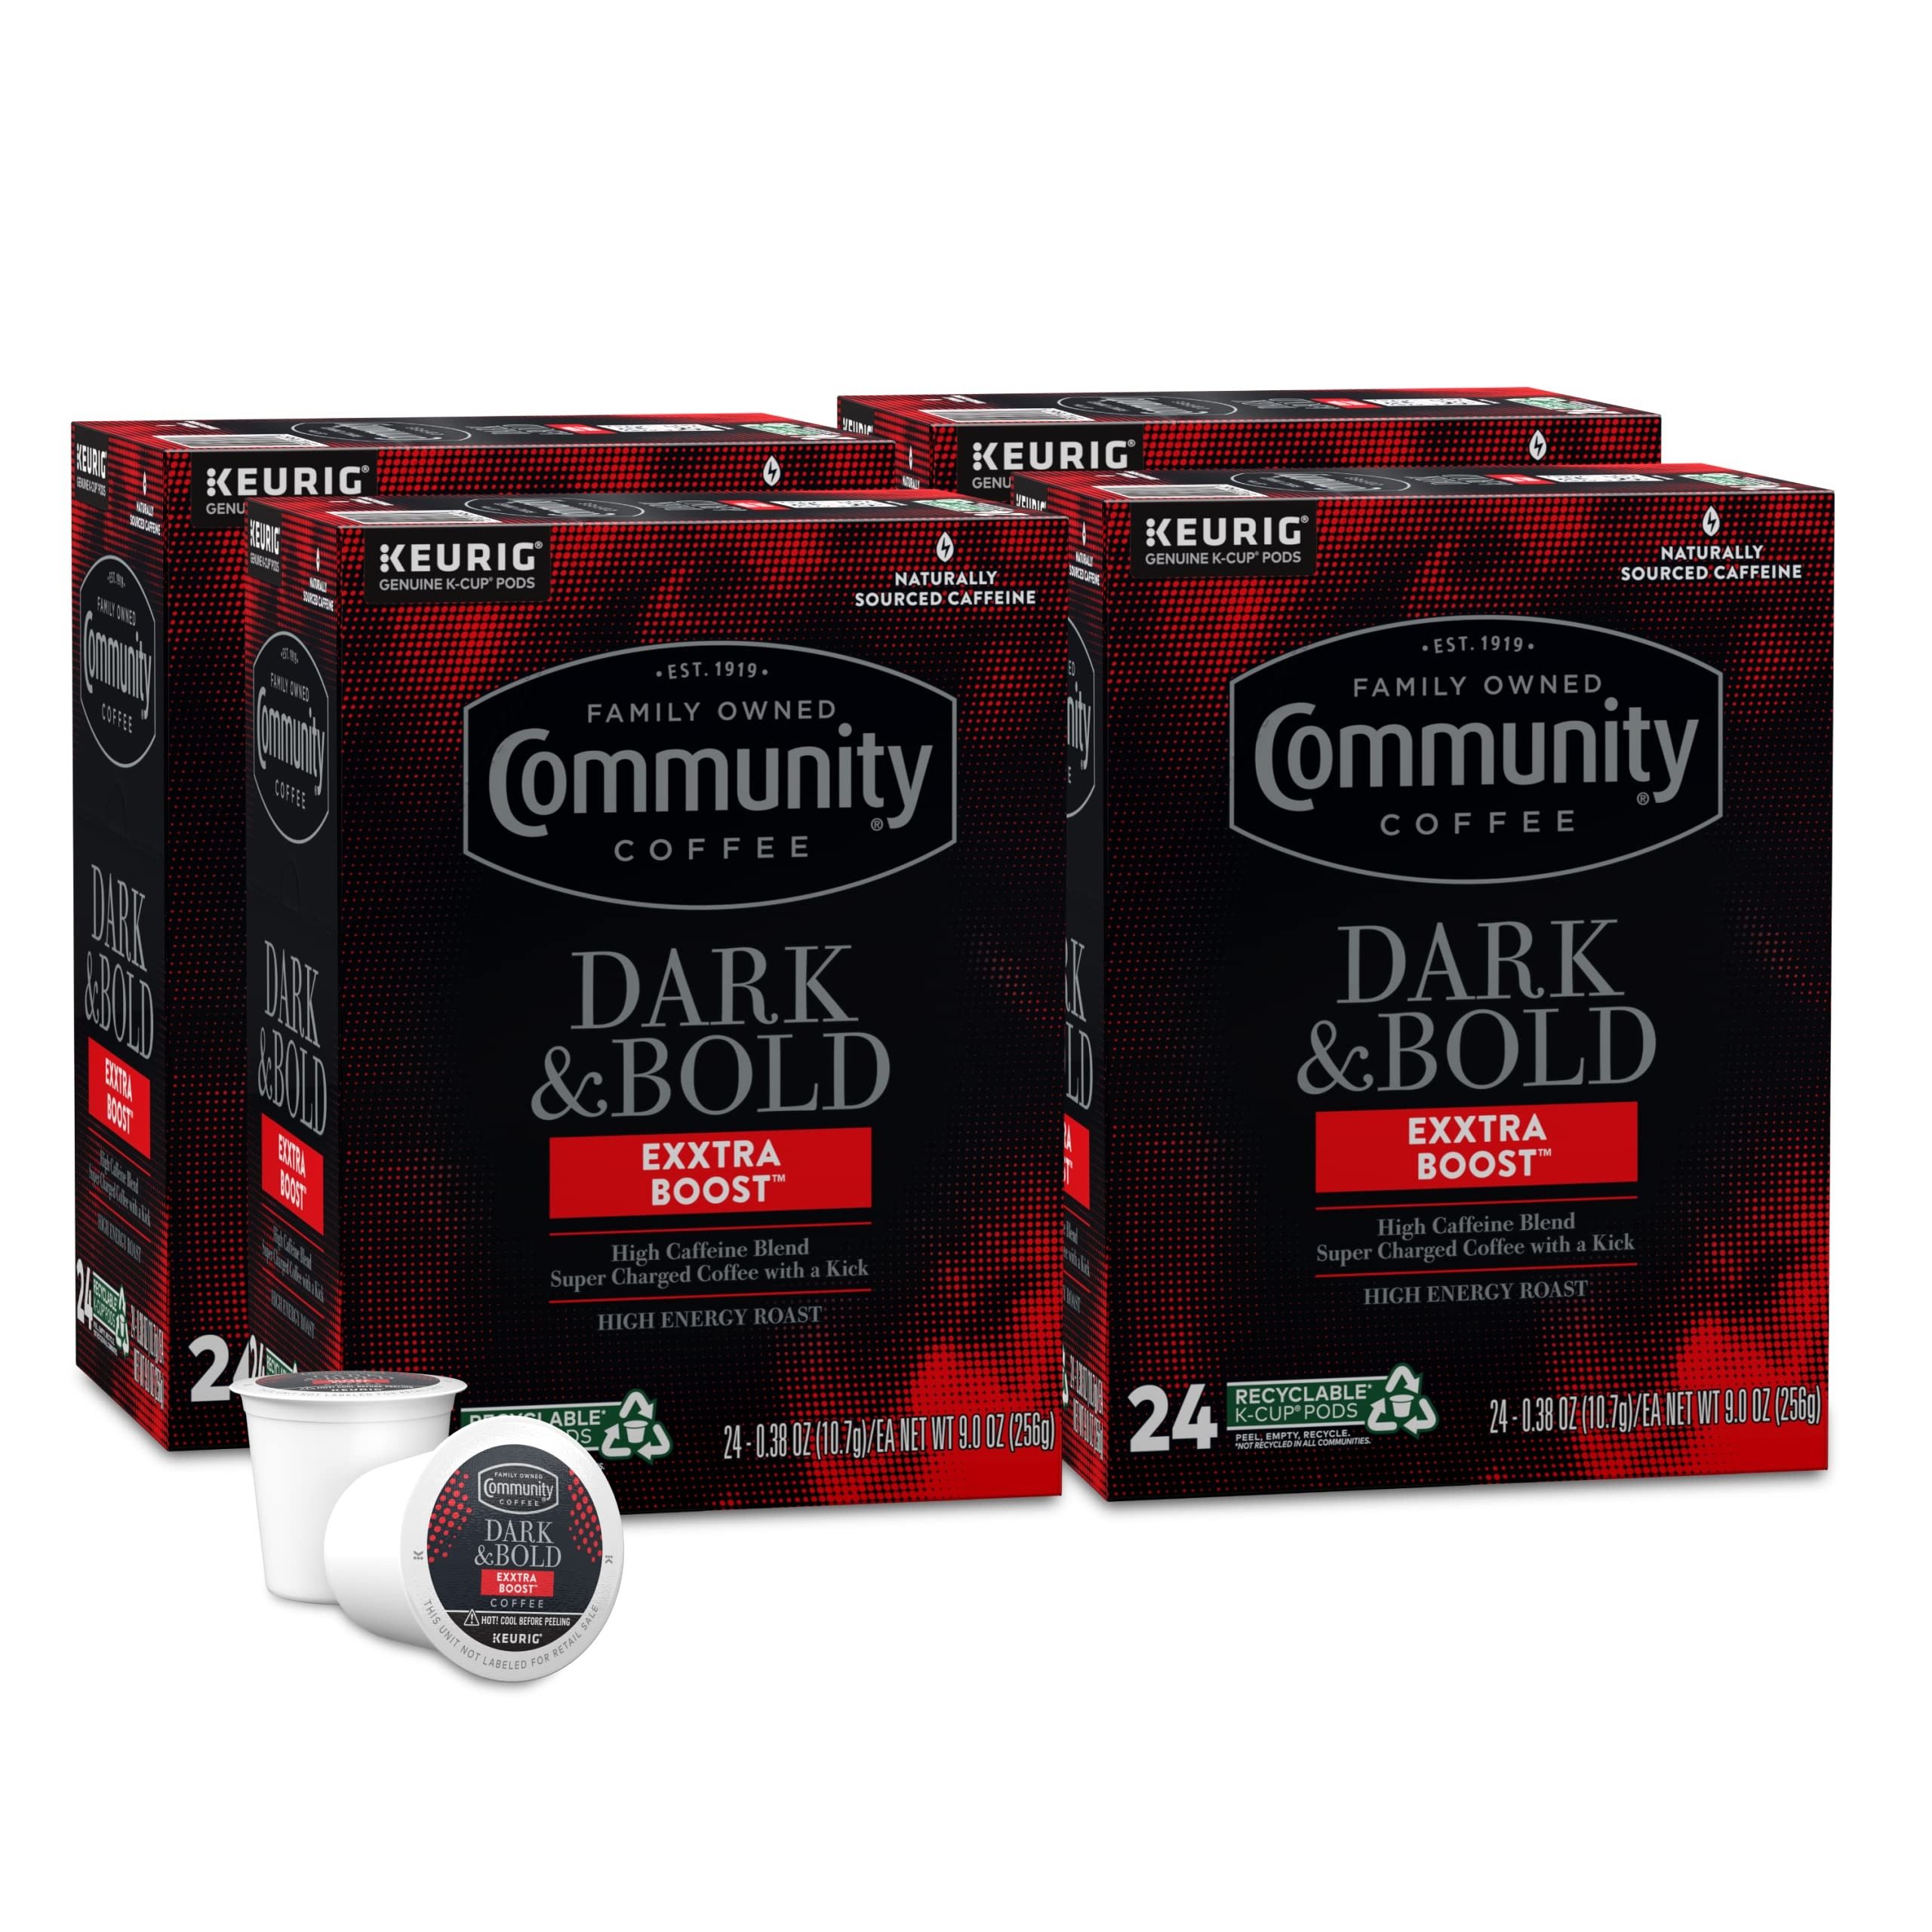
Item Name: Community Coffee Dark & Bold Exxtra Boost 96 Count Coffee Pods, Compatible with Keurig 2.0 K-Cup Brewers, 24 count (Pack of 4)
Bullet Point 1: HIGH CAFFEINE BLEND: Super charged with naturally sourced caffeine from coffee and shockingly bold flavor to get you going
Bullet Point 2: COFFEE PODS: We source high quality coffee beans, roast and grind them to perfection, then package in single serve pods that are Keurig 2.0 (K Cup) compatible for quick and easy brewing
Bullet Point 3: COMMUNITY IS EVERYTHING: From responsibly sourced coffee beans to programs that support military service members, local schools, and more, we give back to partners and local communities however we can
Bullet Point 4: HOW YOU LIKE IT: K Cup compatible, single serve coffee pods for a quickly brewed cup to get you on your way
Bullet Point 5: QUALITY ASSURED: All our coffee beans go through a rigorous scoring system for body, balance, flavor, and aroma; a promise of consistency from our family to yours
Value: 96.0
Unit: Count

Price: 21.49